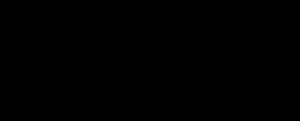
Le Fundamento de Esperanto est un livre écrit par L. L. Zamenhof en 1905.
L’alphabet de l’espéranto est constitué de 28 lettres, dont 22 proviennent directement de l’alphabet latin de base, et les 6 autres, également issues de cette base, sont agrémentées d’un accent. Chacune de ces 28 lettres, accentuée ou non, est une lettre à part entière, ayant sa place dans l'ordre alphabétique et son entrée dans les dictionnaires. L’orthographe est parfaitement phonologique : chaque lettre représente invariablement un seul phonème.